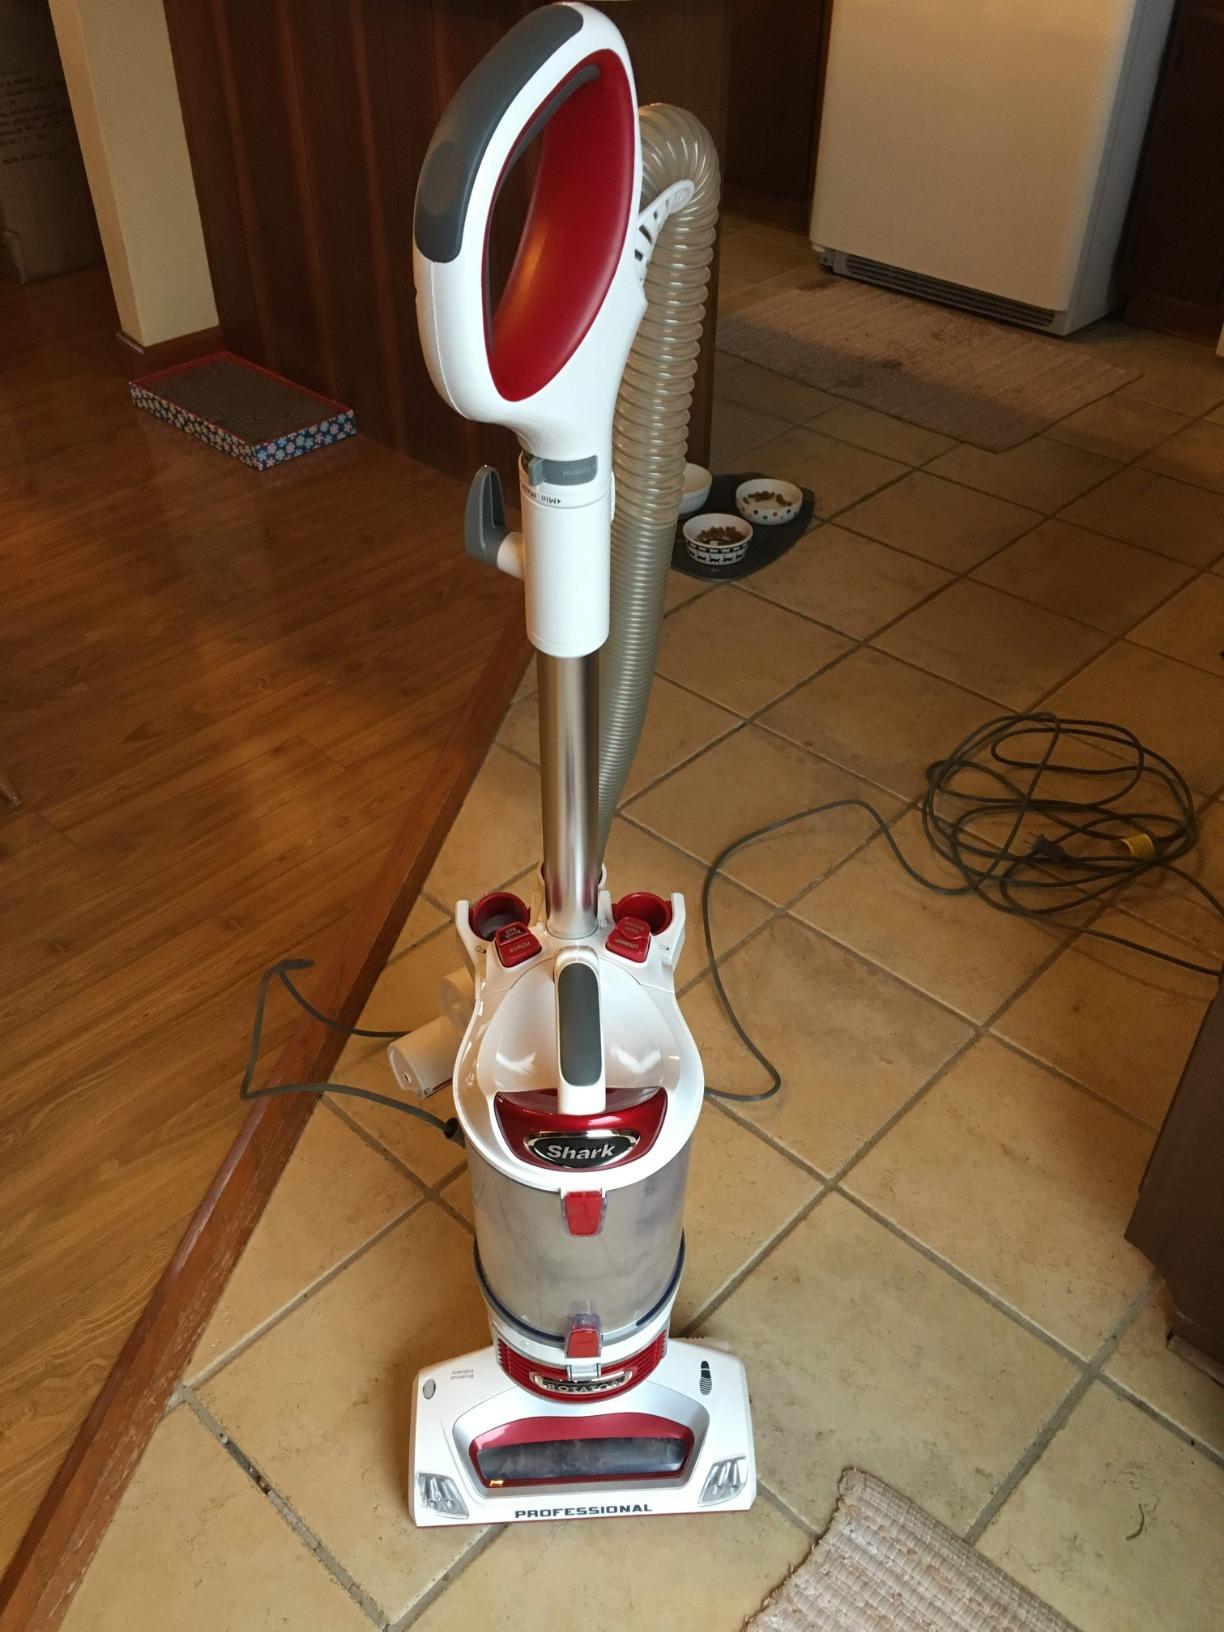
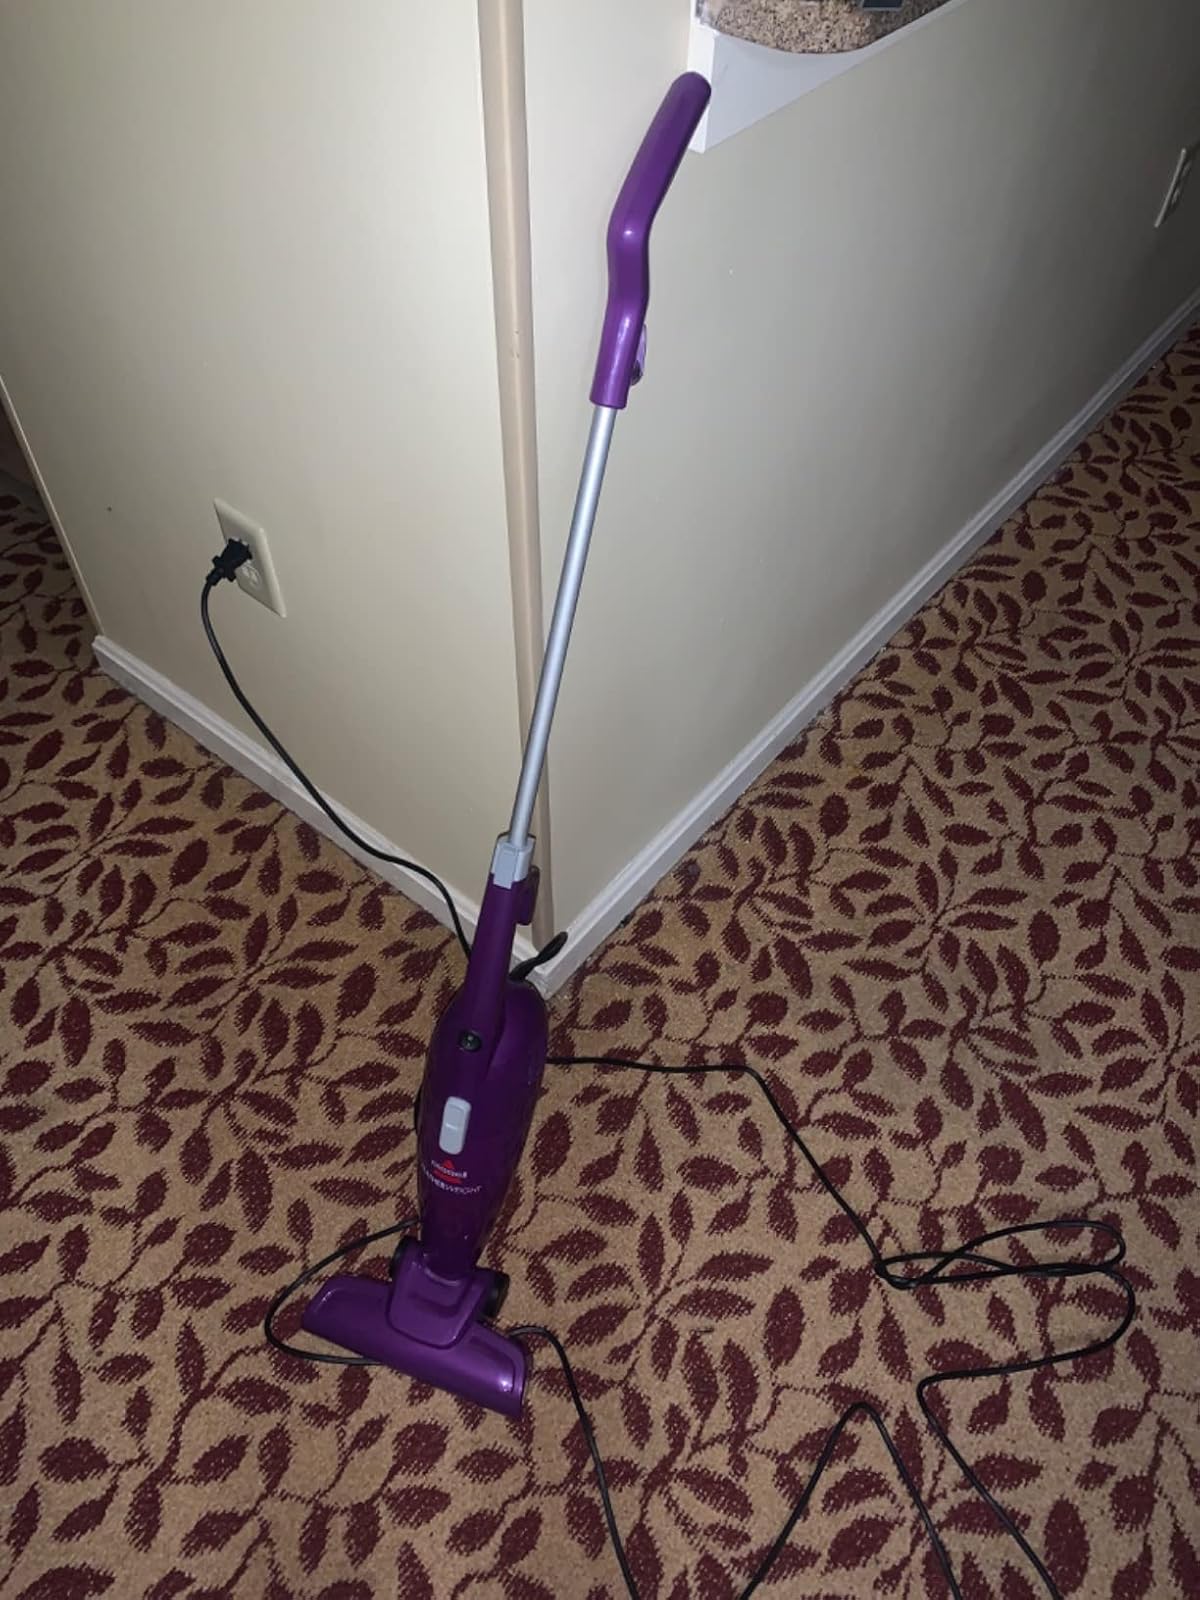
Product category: items_vacuum
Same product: no